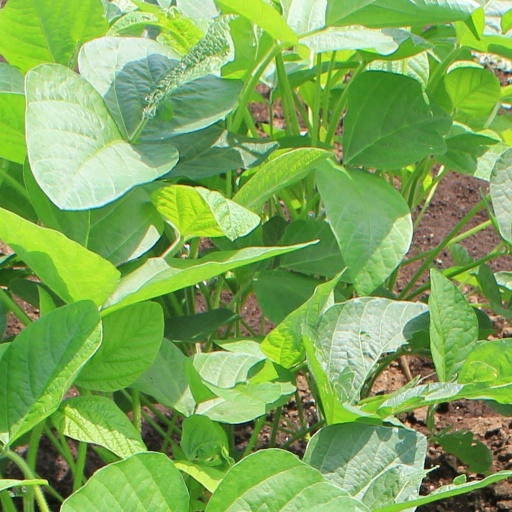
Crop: soybean